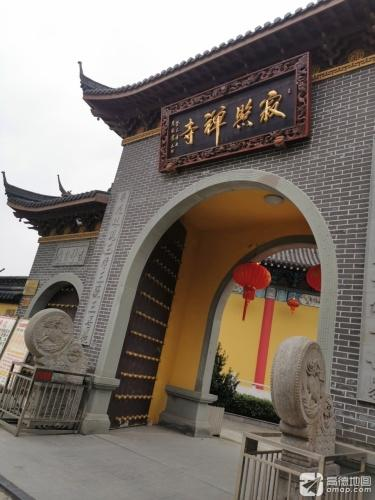
地标名称：寂照禅寺
所在城市：嘉兴市·桐乡市